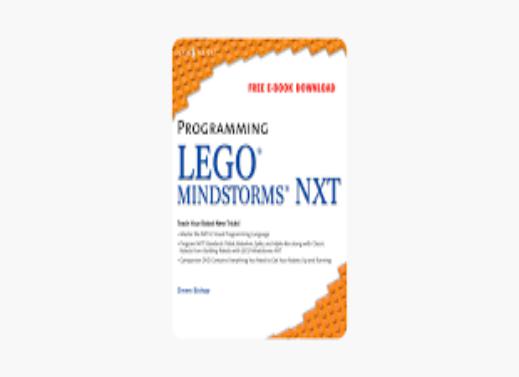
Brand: lego mindstorms nxt
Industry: Leisure